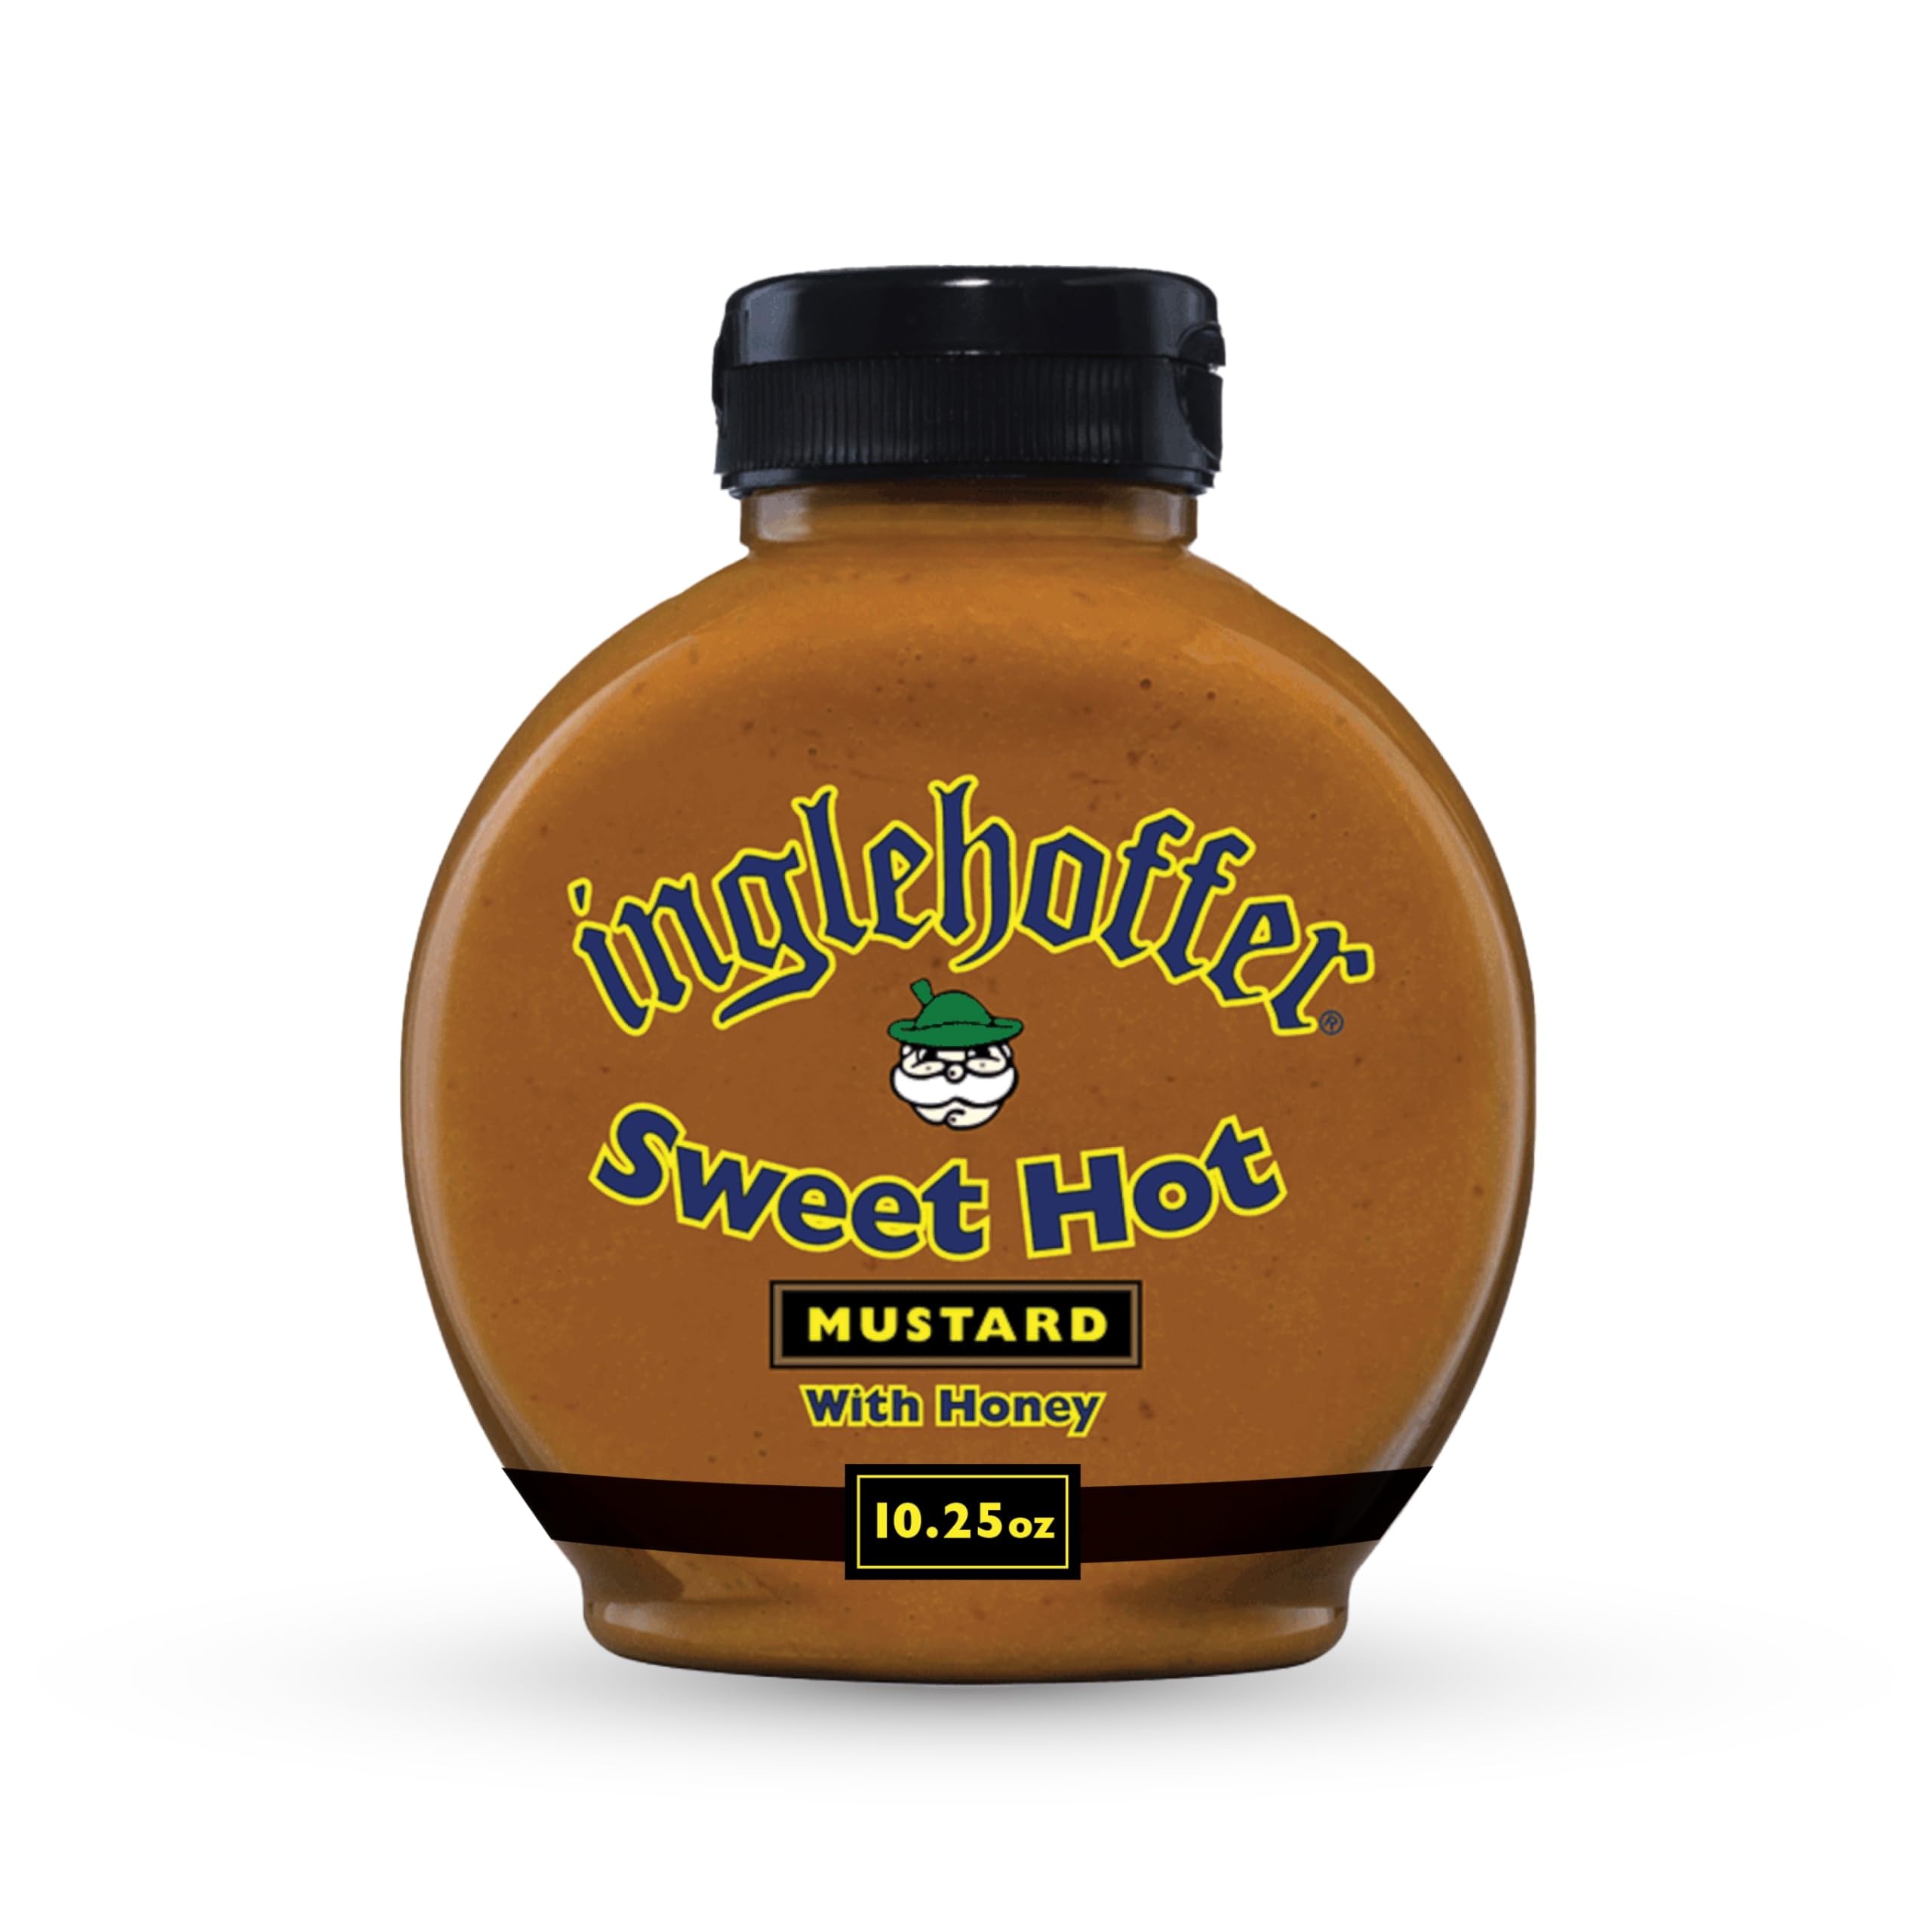
Item Name: Inglehoffer Sweet Hot Mustard with Honey 10.25 oz Squeeze Bottle
Bullet Point 1: Sweet Hot Mustard: One 10.25 oz squeeze bottle of Inglehoffer Sweet Hot Mustard with Honey
Bullet Point 2: Inglehoffer Sweet Hot Mustard adds the perfect balance of sweet and spicy mustard flavor to any sandwich, hot dog, hamburger or chicken
Bullet Point 3: Use Inglehoffer Sweet Hot Mustard sauce as a sandwich spread or as a hot and sweet mustard dipping sauce
Bullet Point 4: This hot mustard sauce made with honey is great on salmon, chicken, brussel sprouts, or to mix in with your honey mustard dressing
Bullet Point 5: European Quality Made in America - all of Inglehoffer's bold, award-winning specialty condiments are made in America, including gourmet mustard, creamy horseradish sauce, or shrimp cocktail sauce
Value: 10.25
Unit: Fl Oz

Price: 9.235